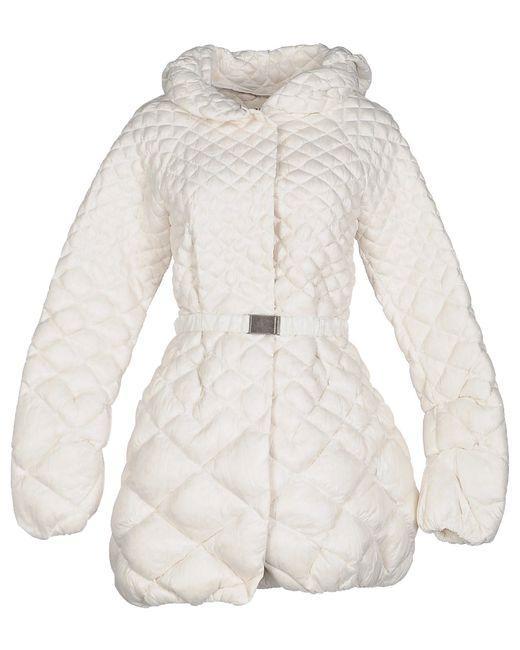
Weiße gepuffte Winterjacke für Damen